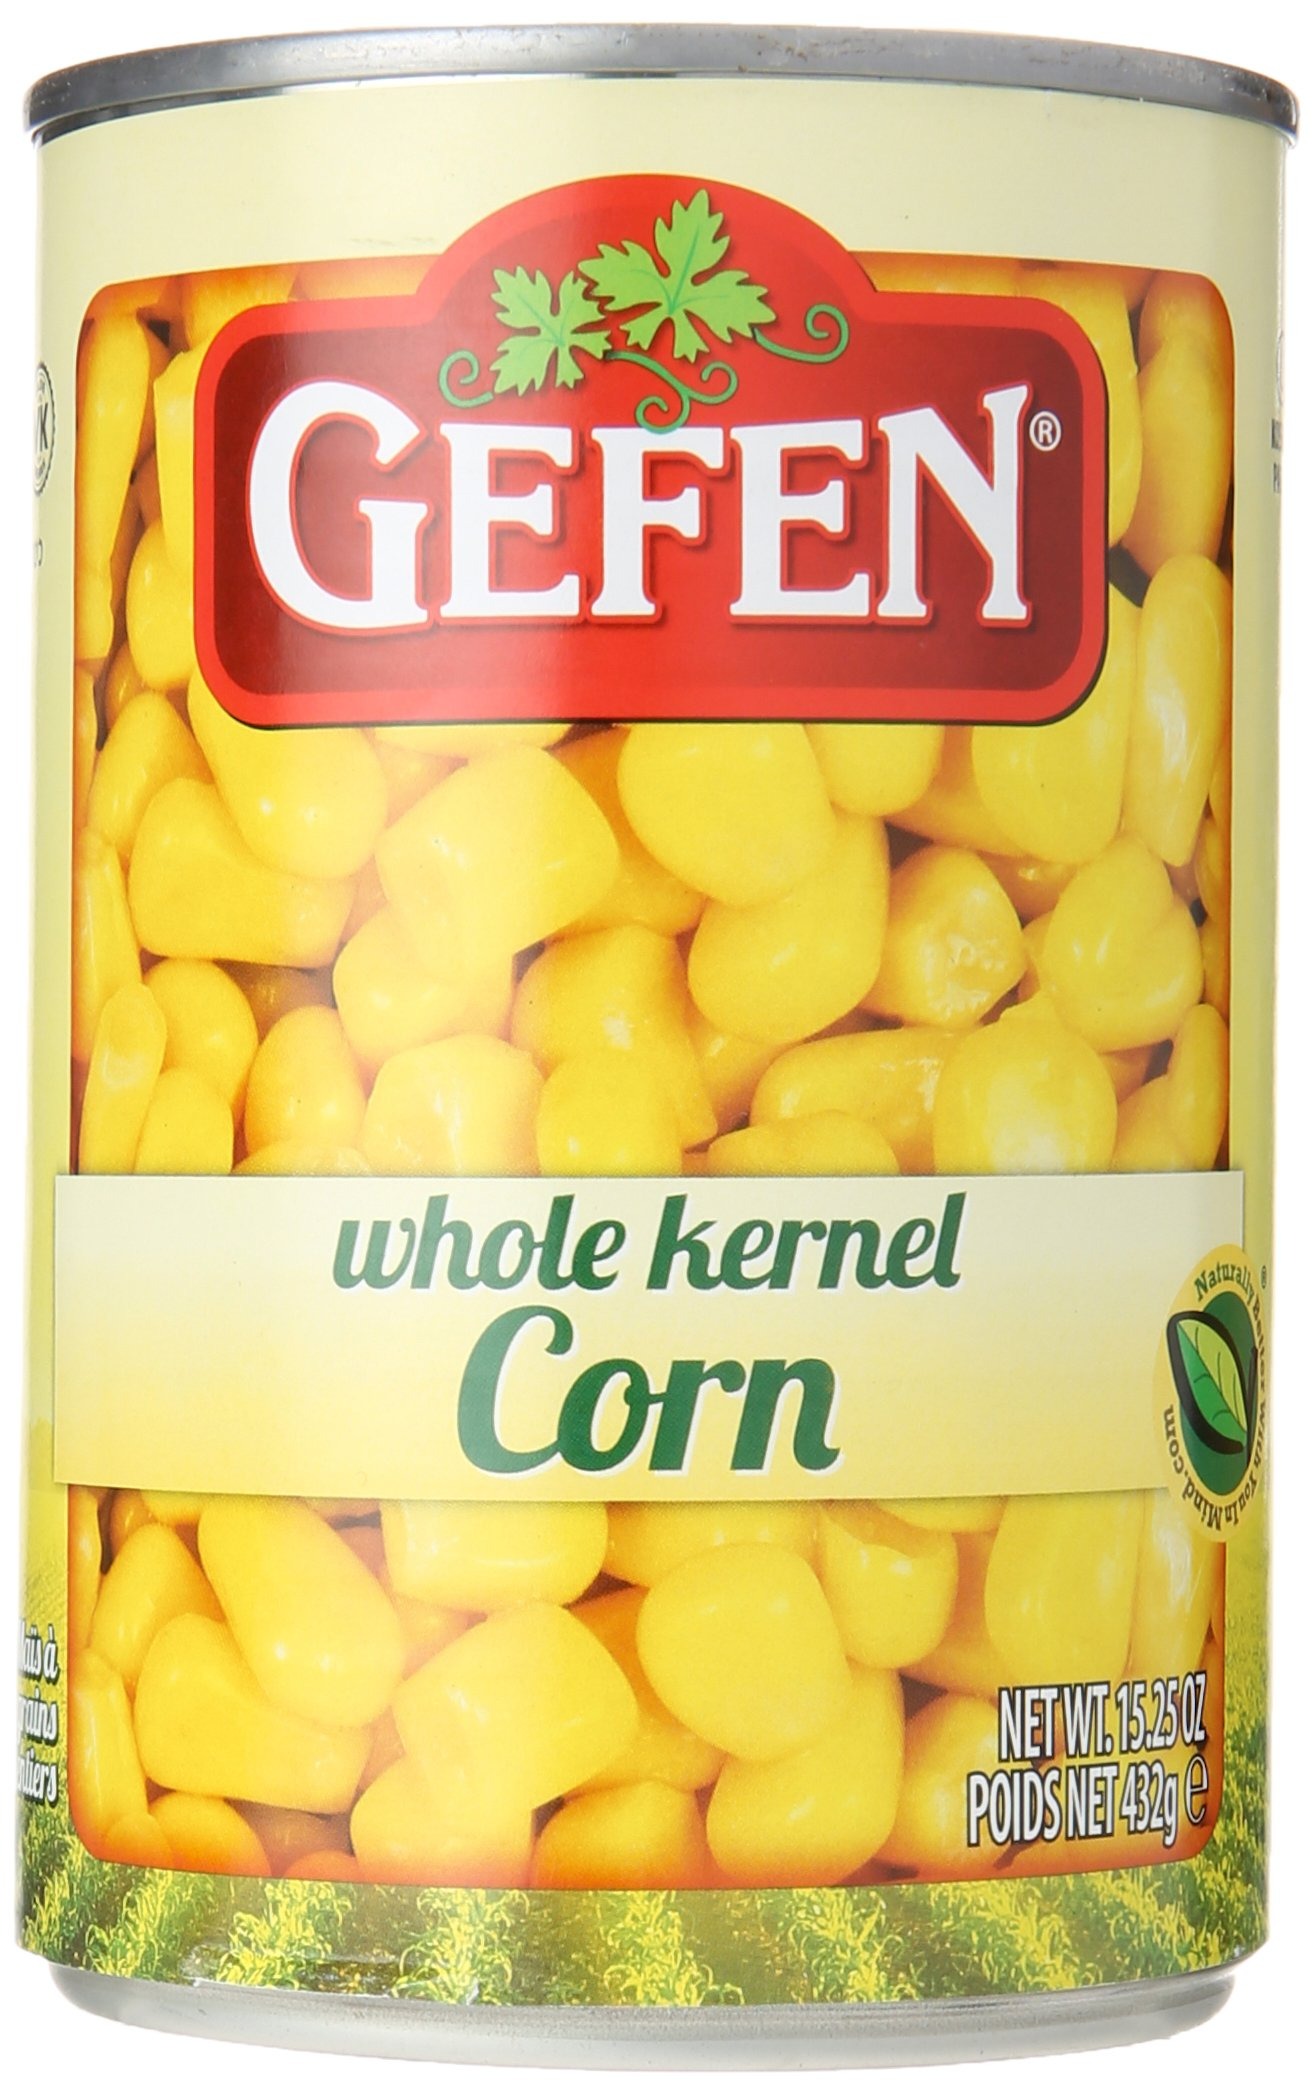
Item Name: Gefen Whole Kernel Corn Can, 15.25 oz
Value: 15.25
Unit: OZ

Price: 26.99